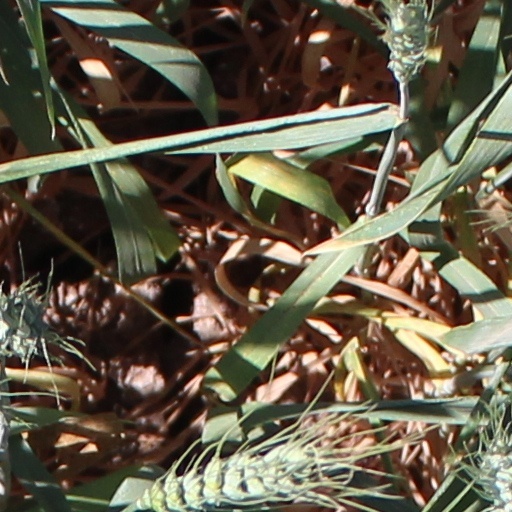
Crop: wheat